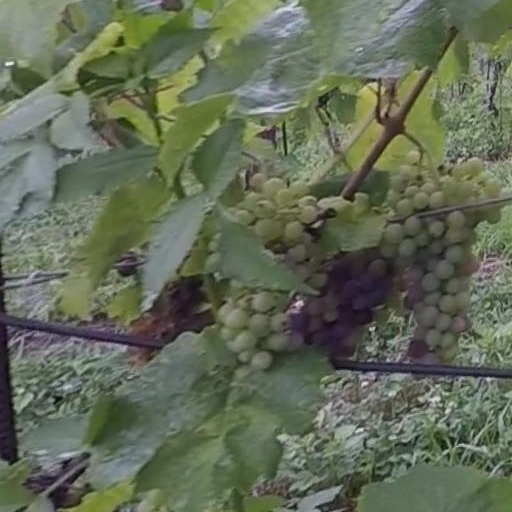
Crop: grape